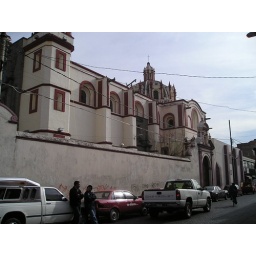
ahhh...random building in Puebla, i think that i meant to exemplify the spanish influence of this cute city